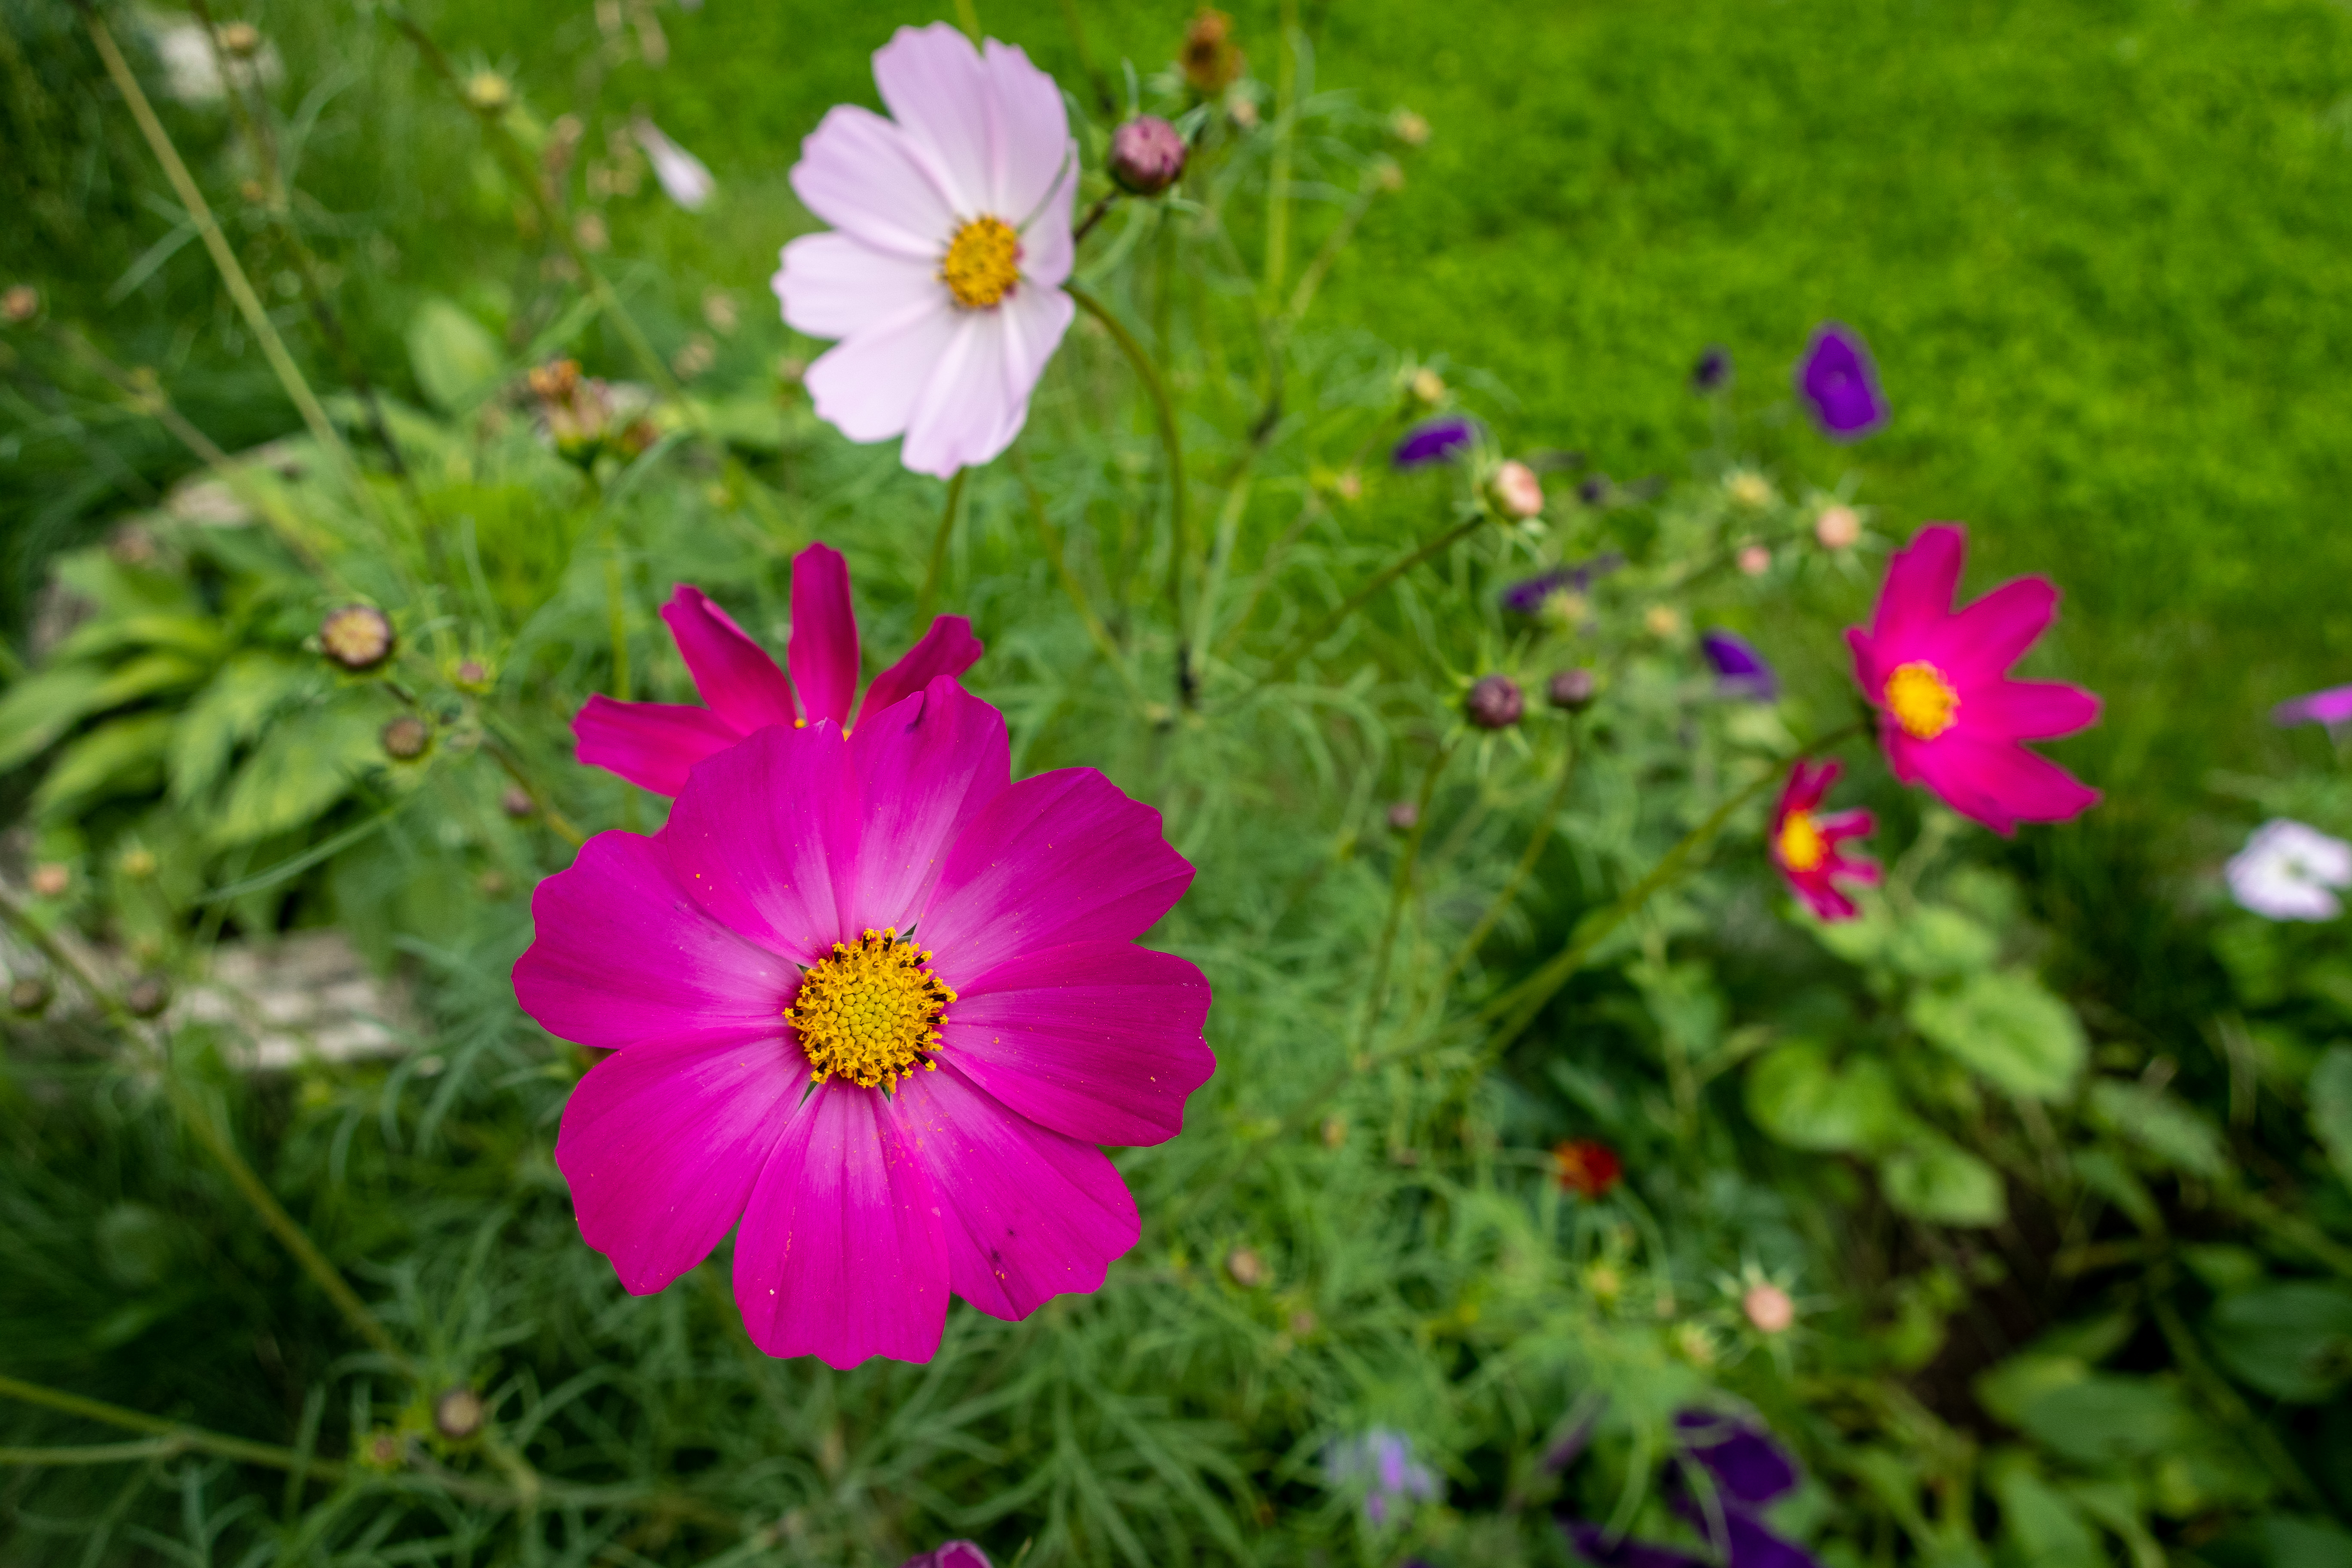
flowers, petals, nature, colorful, flower, flower garden, smell, living, happiness, summer, bloom, plants, garden, village, rural area, petal, plant, magenta, wildflower, botany, flowering plant, cosmos, annual plant, spring, garden cosmos, daisy family, herbaceous plant, Pedicel, meadow, pollen, plant stem, perennial plant, pink family